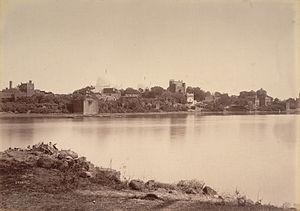
Gulbarga ou Kalaburagi est une ville de l'État du Karnataka en Inde située dans le district éponyme.